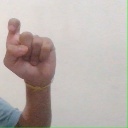
अक्षर: इ